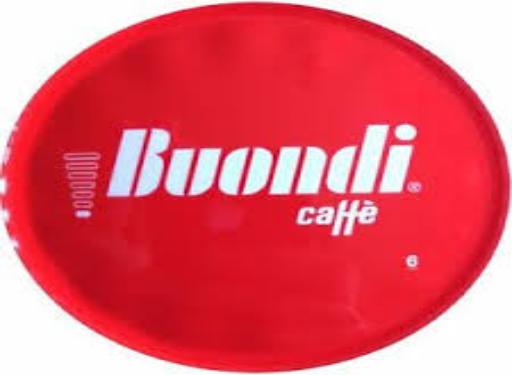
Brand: Buondi
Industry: Food